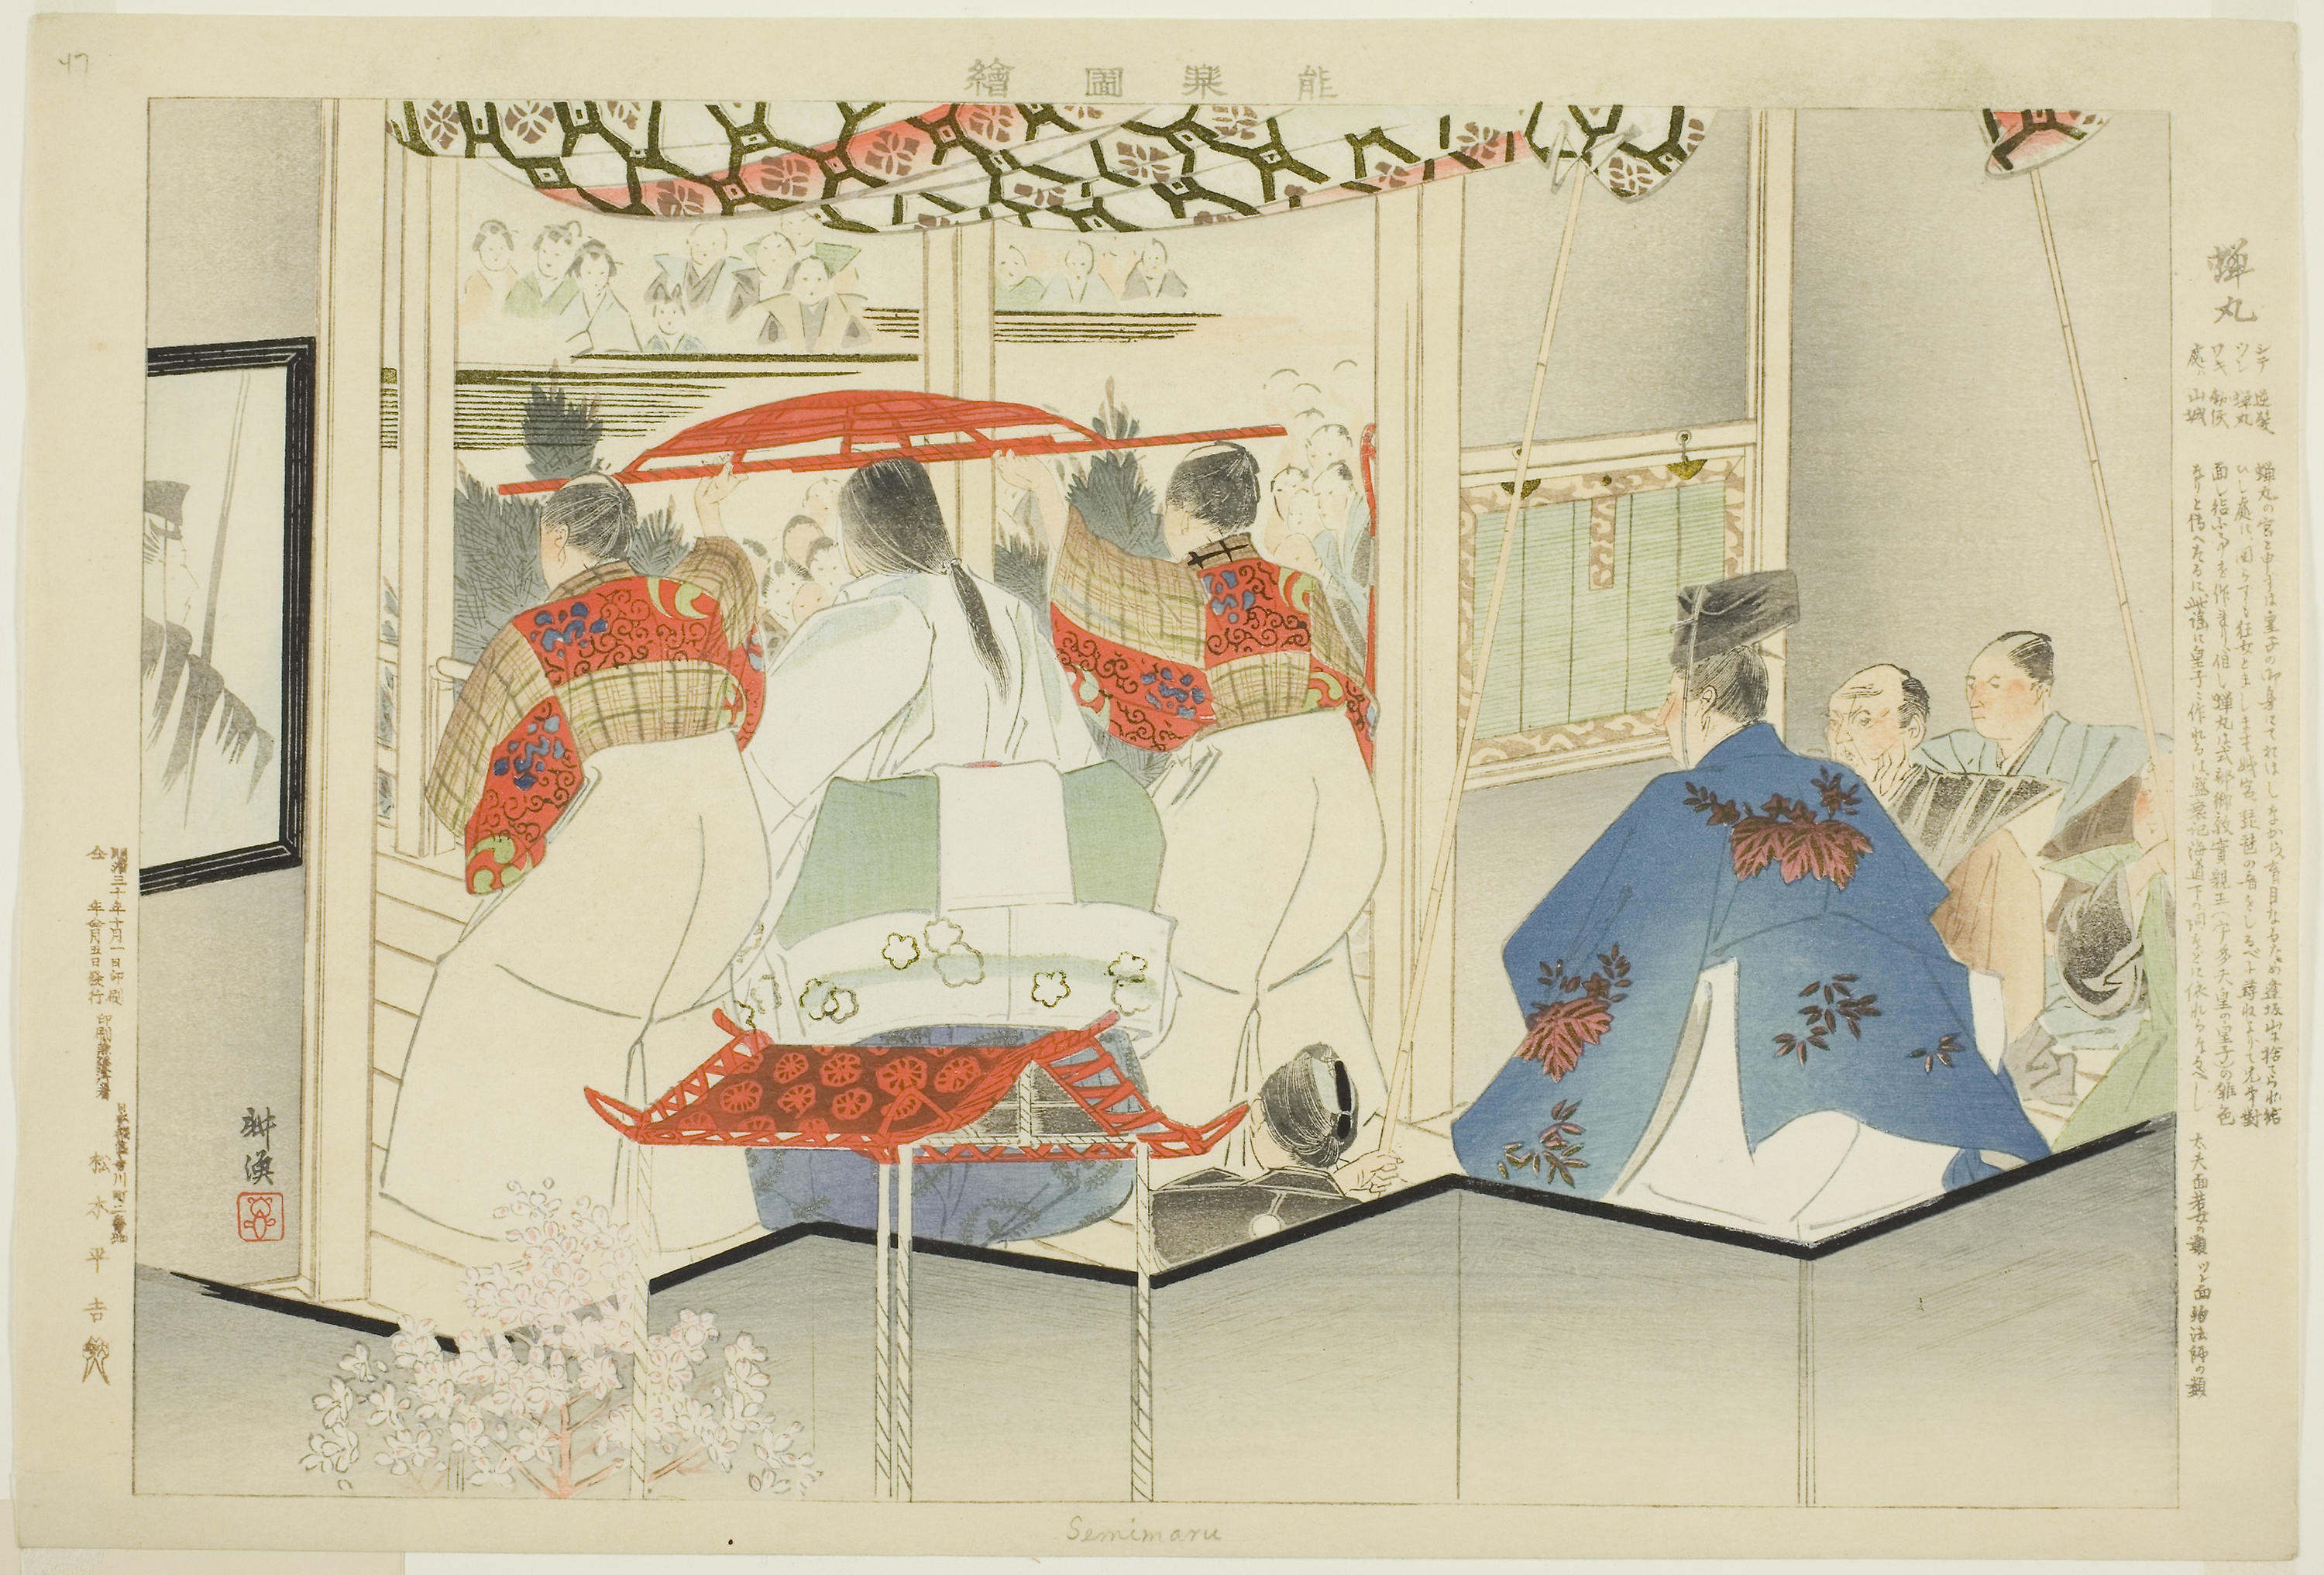
room, art, pattern, illustration, umbrella, picture frame